Witch trials in England

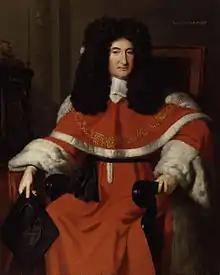
Jurist Sir John Holt by Richard van Bleeck, c. 1700. Holt greatly helped eliminate prosecutions for witchcraft in England after the Bideford witch trial. National Portrait Gallery, London.

In England, it was not as common as in some other nations to be accused of having attended a Witches' Sabbath or having made a Pact with Satan. The typical victim of an English witch trial was a poor old woman with a bad reputation, who was accused by her neighbours of having a familiar and of having injured or caused harm to other people's livestock by use of sorcery.